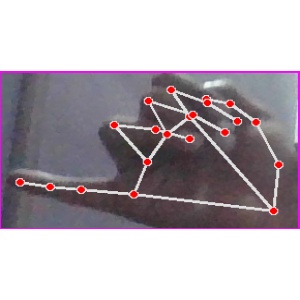
अक्षर: च